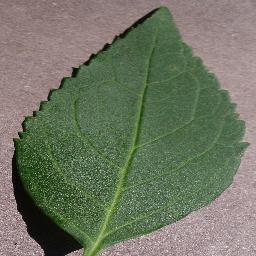
Label: Cherry___healthy